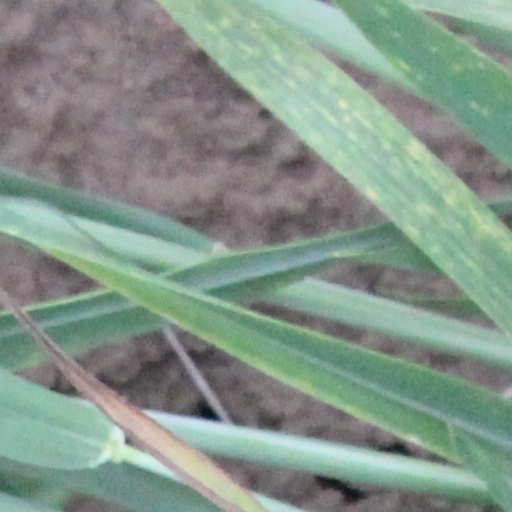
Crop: wheat